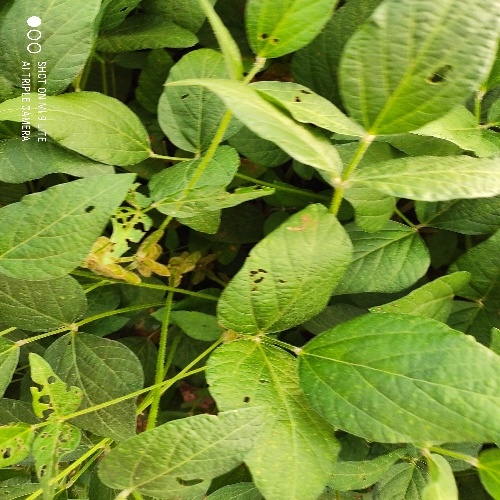
Label: Caterpillar